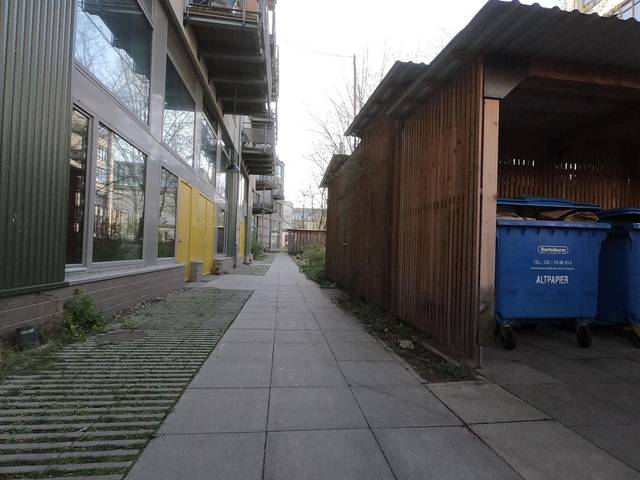
Region: Germany
Coordinates: 52.51, 13.425